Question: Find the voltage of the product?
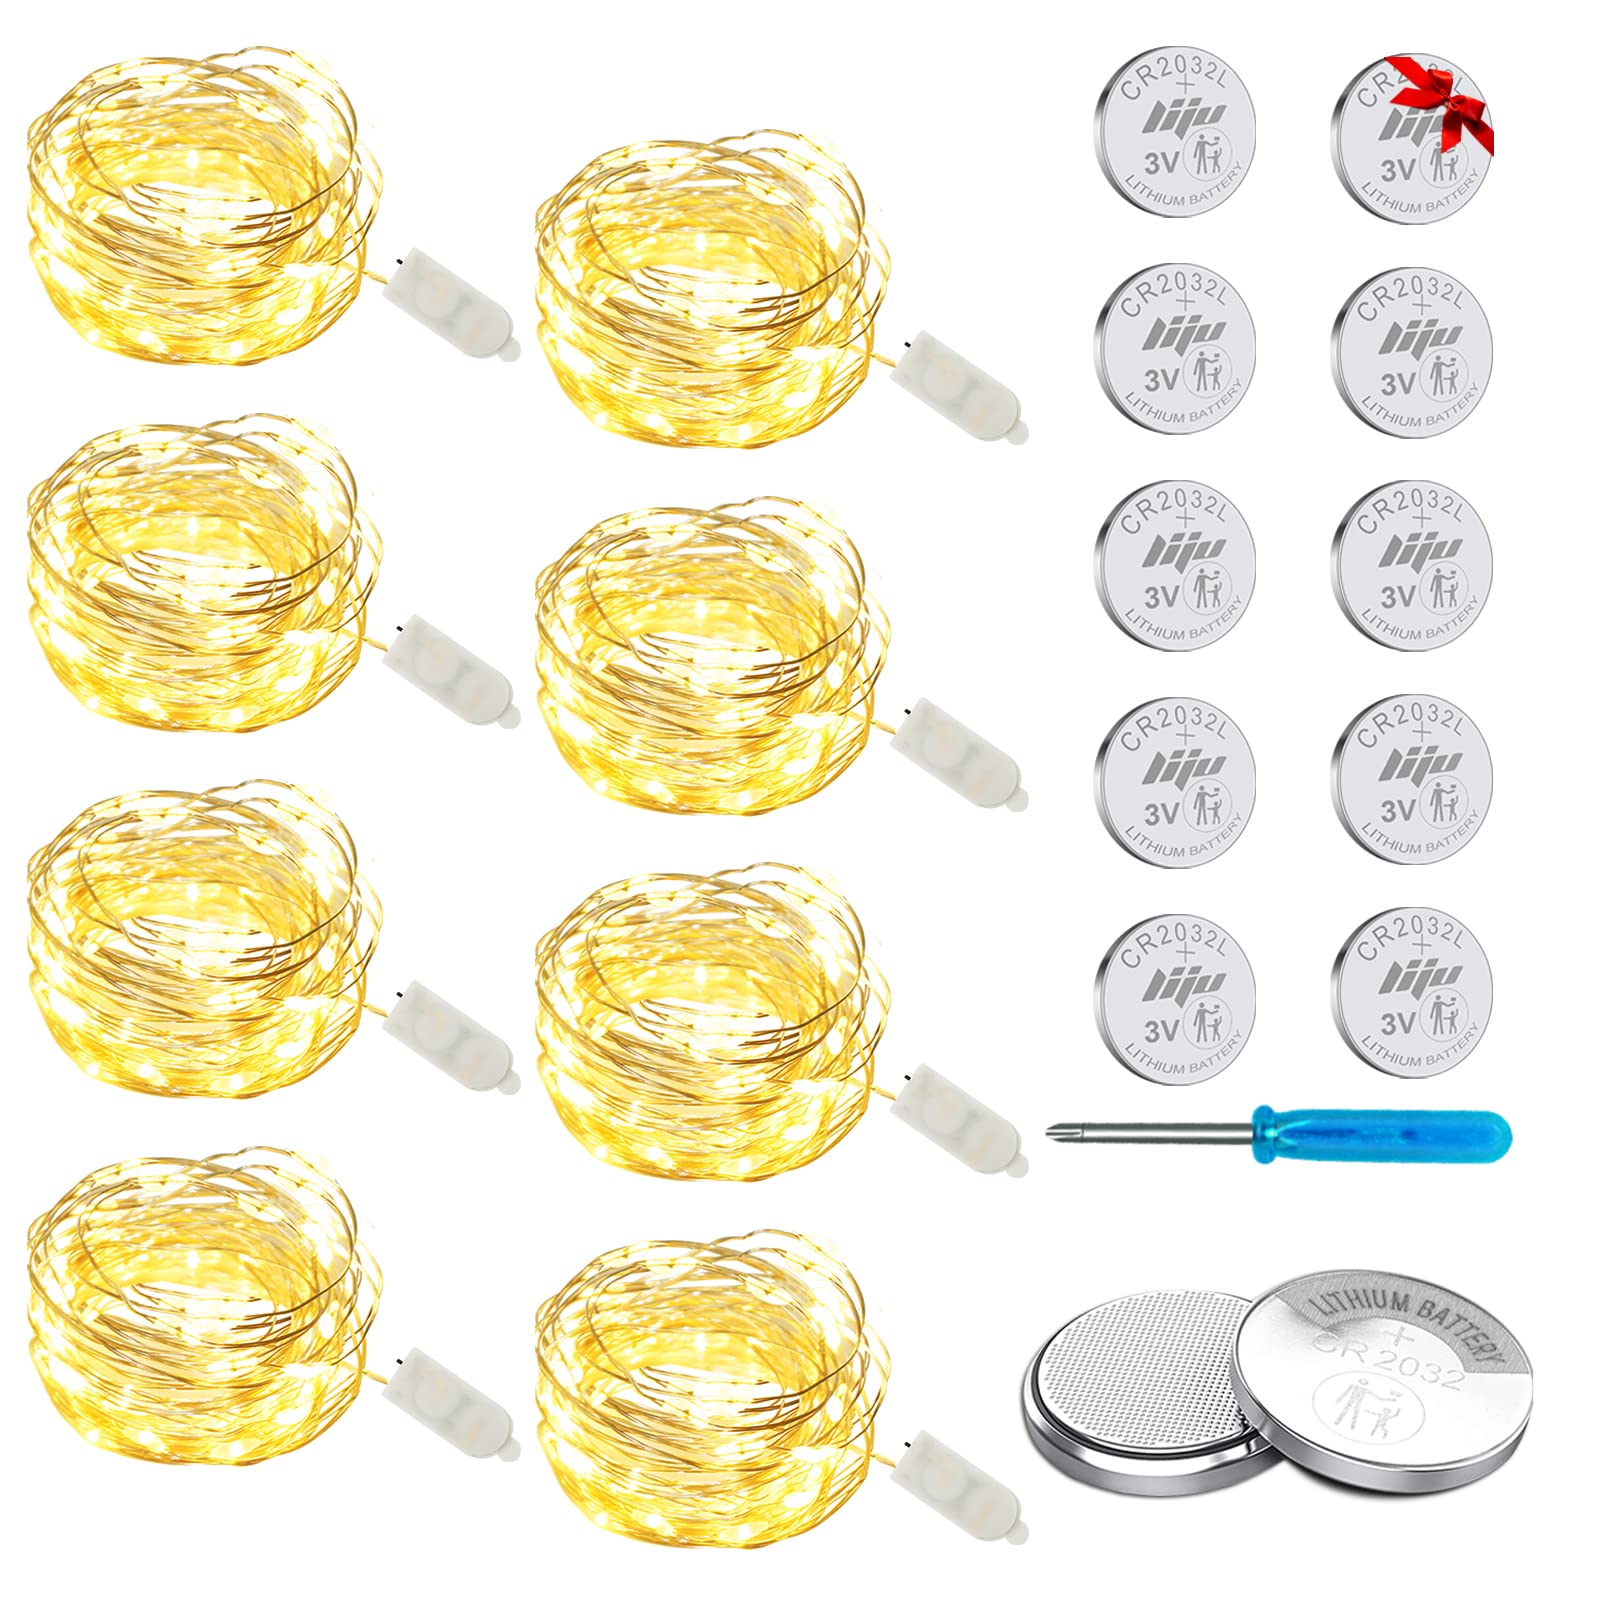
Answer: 3.0 volt